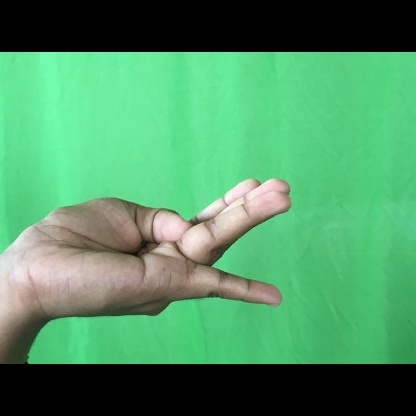
Mudra: Chaturam